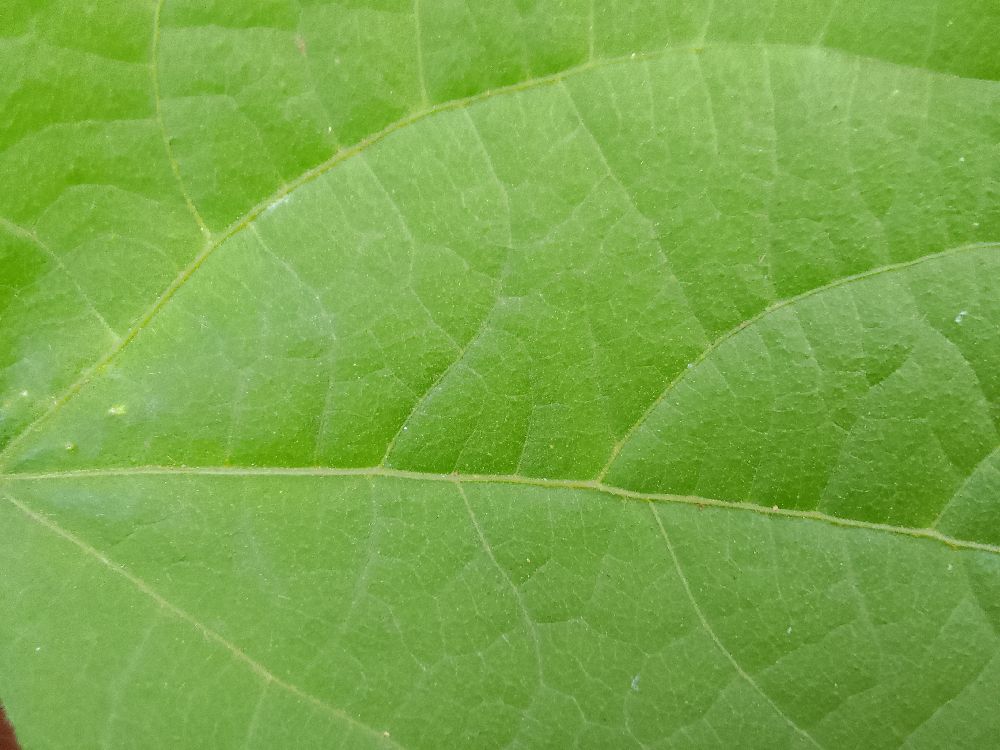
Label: healthy